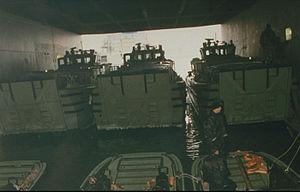
La classe Galicia sont des Landing Platform Dock fruits d'une coopération entre l'Espagne et les Pays-Bas, où ils sont nommés classe Rotterdam.